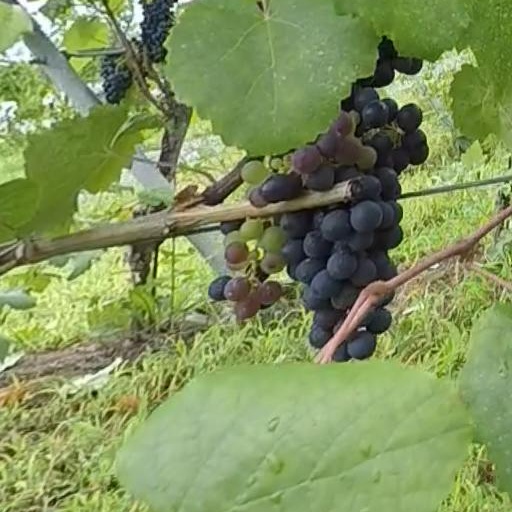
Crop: grape